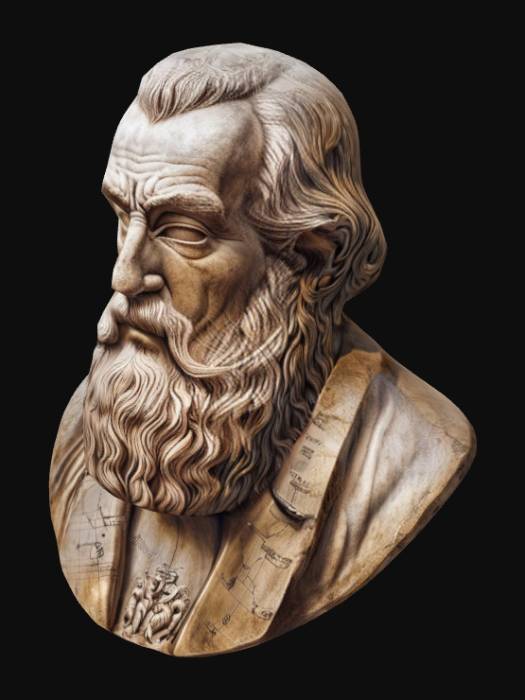
미적 점수 (1~10점): 5